Neurosis

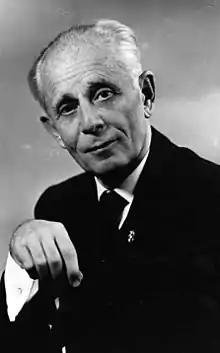
Hans Seyle devised the general adaptation syndrome to describe stress.

Breuer came to mentor Freud. The pair released the paper "Ueber den psychischen Mechanismus hysterischer Phänomene. (Vorläufige Mittheilung.)" (known in English as "On the physical mechanism of hysterical phenomena: preliminary communication") in January 1893. It opens with:A chance observation has led us, over a number of years, to investigate a great variety of different forms and symptoms of hysteria, with a view to discovering their precipitating cause the event which provoked the first occurrence, often many years earlier, of the phenomenon in question. In the great majority of cases it is not possible to establish the point of origin by a simple interrogation of the patient, however thoroughly it may be carried out. This is in part because what is in question is often some experience which the patient dislikes discussing; but principally because he is genuinely unable to recollect it and often has no suspicion of the causal connection between the precipitating event and the pathological phenomenon. As a rule it is necessary to hypnotize the patient and to arouse his memories under hypnosis of the time at which the symptom made its first appearance; when this has been done, it becomes possible to demonstrate the connection in the clearest and most convincing fashion...